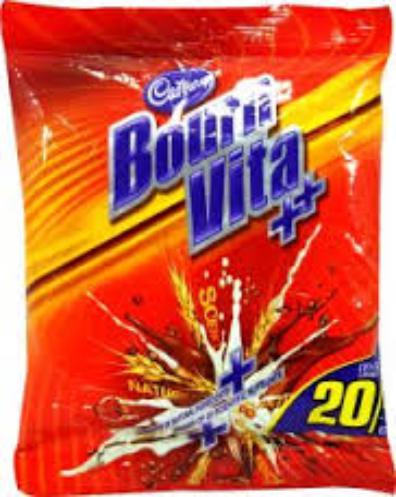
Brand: Bournvita
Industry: Food